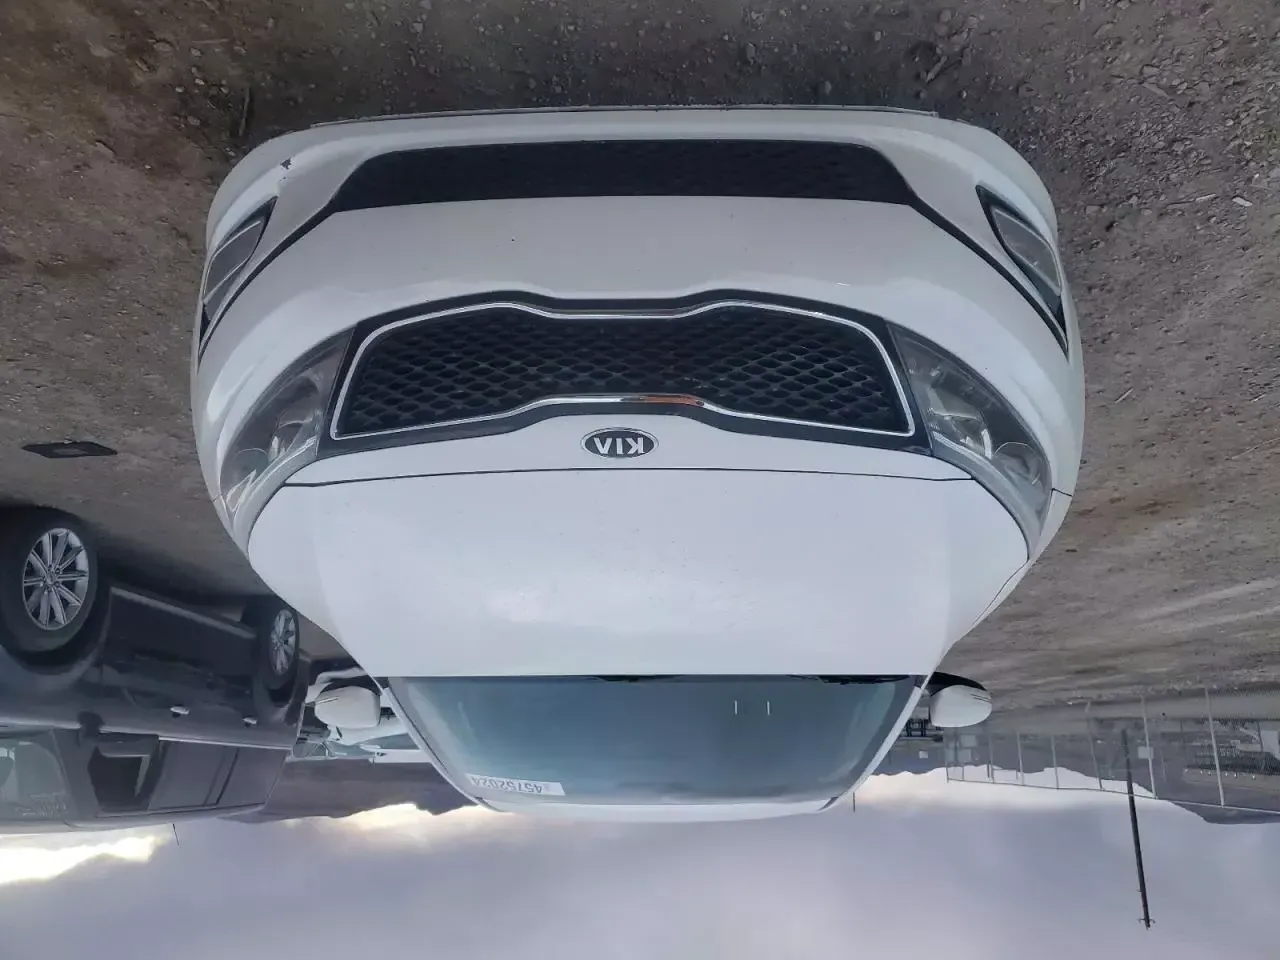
Aucun dommage détecté.
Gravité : aucun